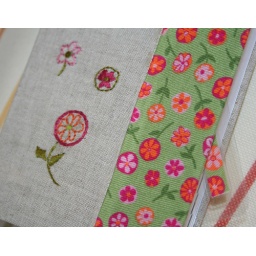
Orange flowers in green